2011 Open GDF Suez de Bretagne

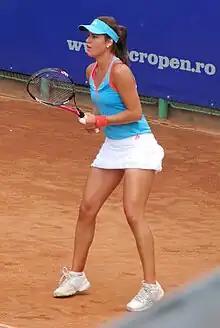
Romanian Sorana Cîrstea lifted the singles trophy

Sorana Cîrstea def. Sílvia Soler Espinosa, 6–2, 6–2